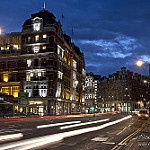
Scene: Outdoor